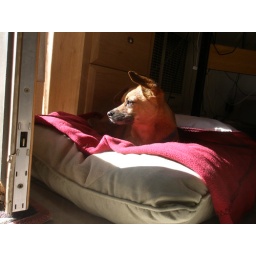
When a new dog comes into the house, usually accompanied by a dog bed, the other dogs love to try out the new bed!